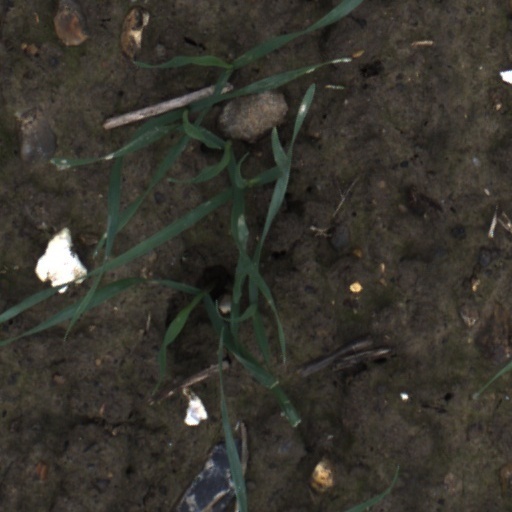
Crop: wheat